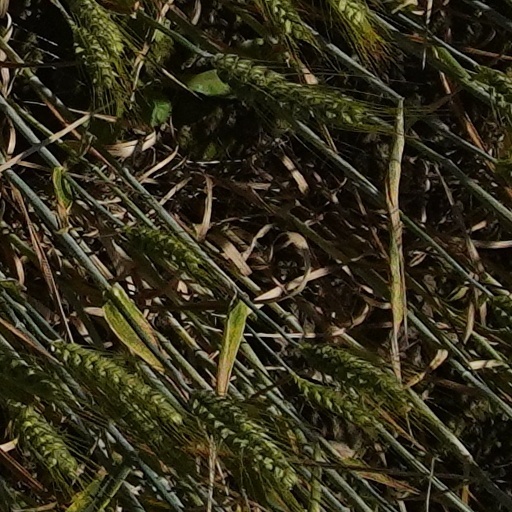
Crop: wheat